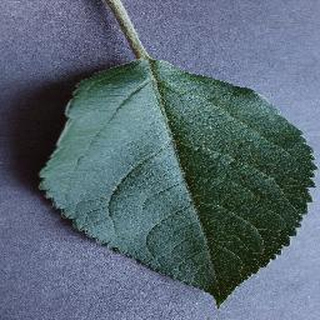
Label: healthy_apple